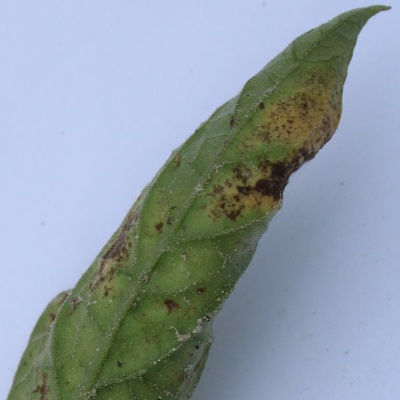
Crop: Tomato
Condition: septoria leaf spot